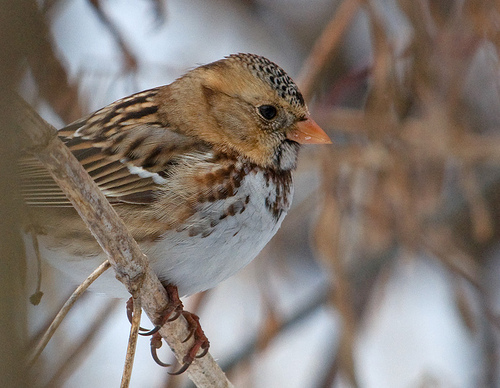
this is a brown bird and a white belly with a orange bill
this bird has a short, straight orange bill, a light brown head, and a white breast and belly.
this bird is brown and white in color with a light brown beak and brown eye rings.
this is a small bird with variegated wingbars and a short orange bill.
this small, plump bird is predominately brown, with black accents on it's feathers and white patches on it's throat, breast, and abdomen.
this bird is brown with white and black and has a very short beak.
this bird has wings that are brown and has an orange billa small bird with a white belly, and a tan body.
this bird is brown with white and has a very short beak.
this bird has a short orange bill and a speckled crown.
Species: Harris Sparrow